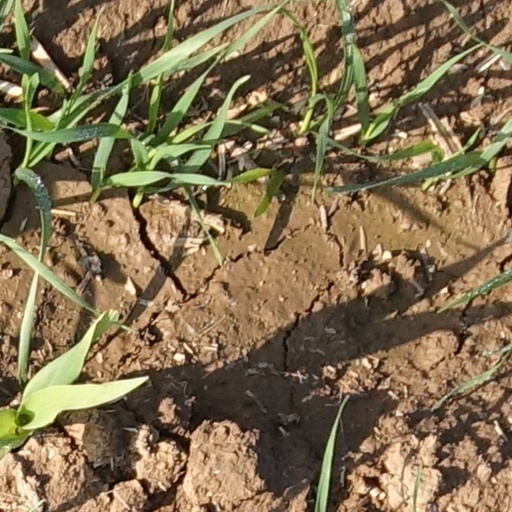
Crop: wheat